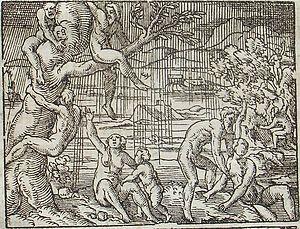
Le Déluge. Gravure de Virgil Solis pour les Métamorphoses d'Ovide, livre I, 253-312. Folio 5v, image 9.
Le déluge de Deucalion désigne, dans la mythologie grecque, un épisode ancien de déluge associé à son principal survivant, Deucalion. Cet événement est censé être postérieur à un autre récit grec de déluge, plus mal connu, le déluge d'Ogygès, et présente des similitudes avec un mythe mésopotamien décrit dans le Poème du Supersage datant du XVIIᵉ siècle av. J.-C., dans la légende de Ziusudra qui pourrait elle aussi dater de la fin du XVIIᵉ siècle av. J.-C., puis repris au XIIᵉ siècle av. J.-C. au plus tard dans la version assyro-babylonienne « standard » de l’Épopée de Gilgamesh, ainsi qu'avec la légende biblique de l'arche de Noé dans la Genèse, cette partie de la Genèse se fondant sur deux sources plus anciennes quasiment indépendantes l'une de l'autre, et n'ayant atteint sa forme définitive que vers le Vᵉ siècle av. J.-C.